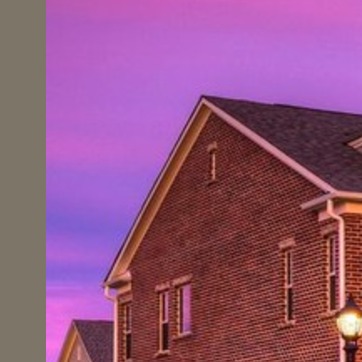
Material: brick